Palanga Amber Museum

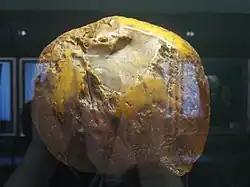
One of the largest amber pieces in Europe, the "Amber Sun" or "Sun Stone", exhibited in the museum

The exhibition areas open to the public include 15 rooms covering about 750 square meters; a chapel connected to the palace houses temporary exhibitions. The museum is thematically divided into the scientific and cultural/artistic aspects of amber.